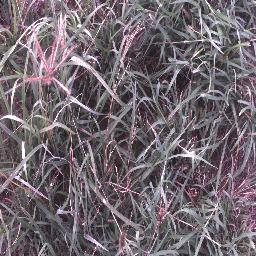
Label: negative